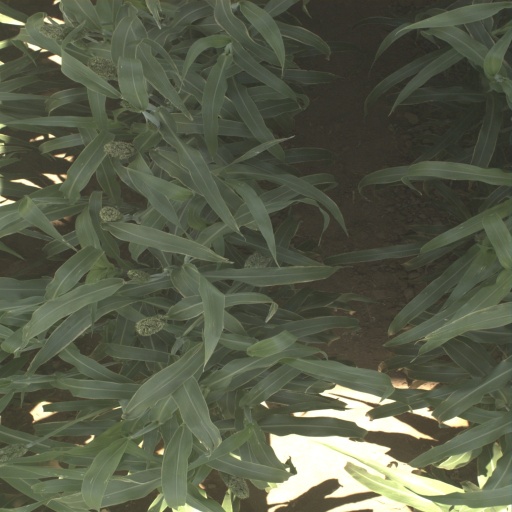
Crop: sorghum